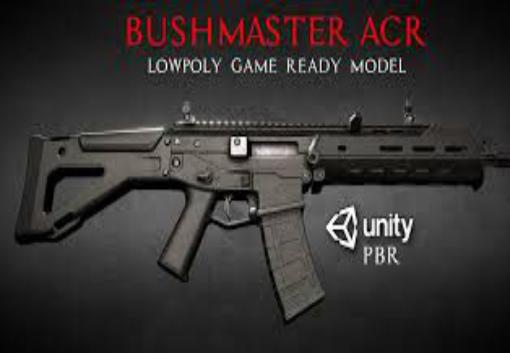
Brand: Bushmaster
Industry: Others